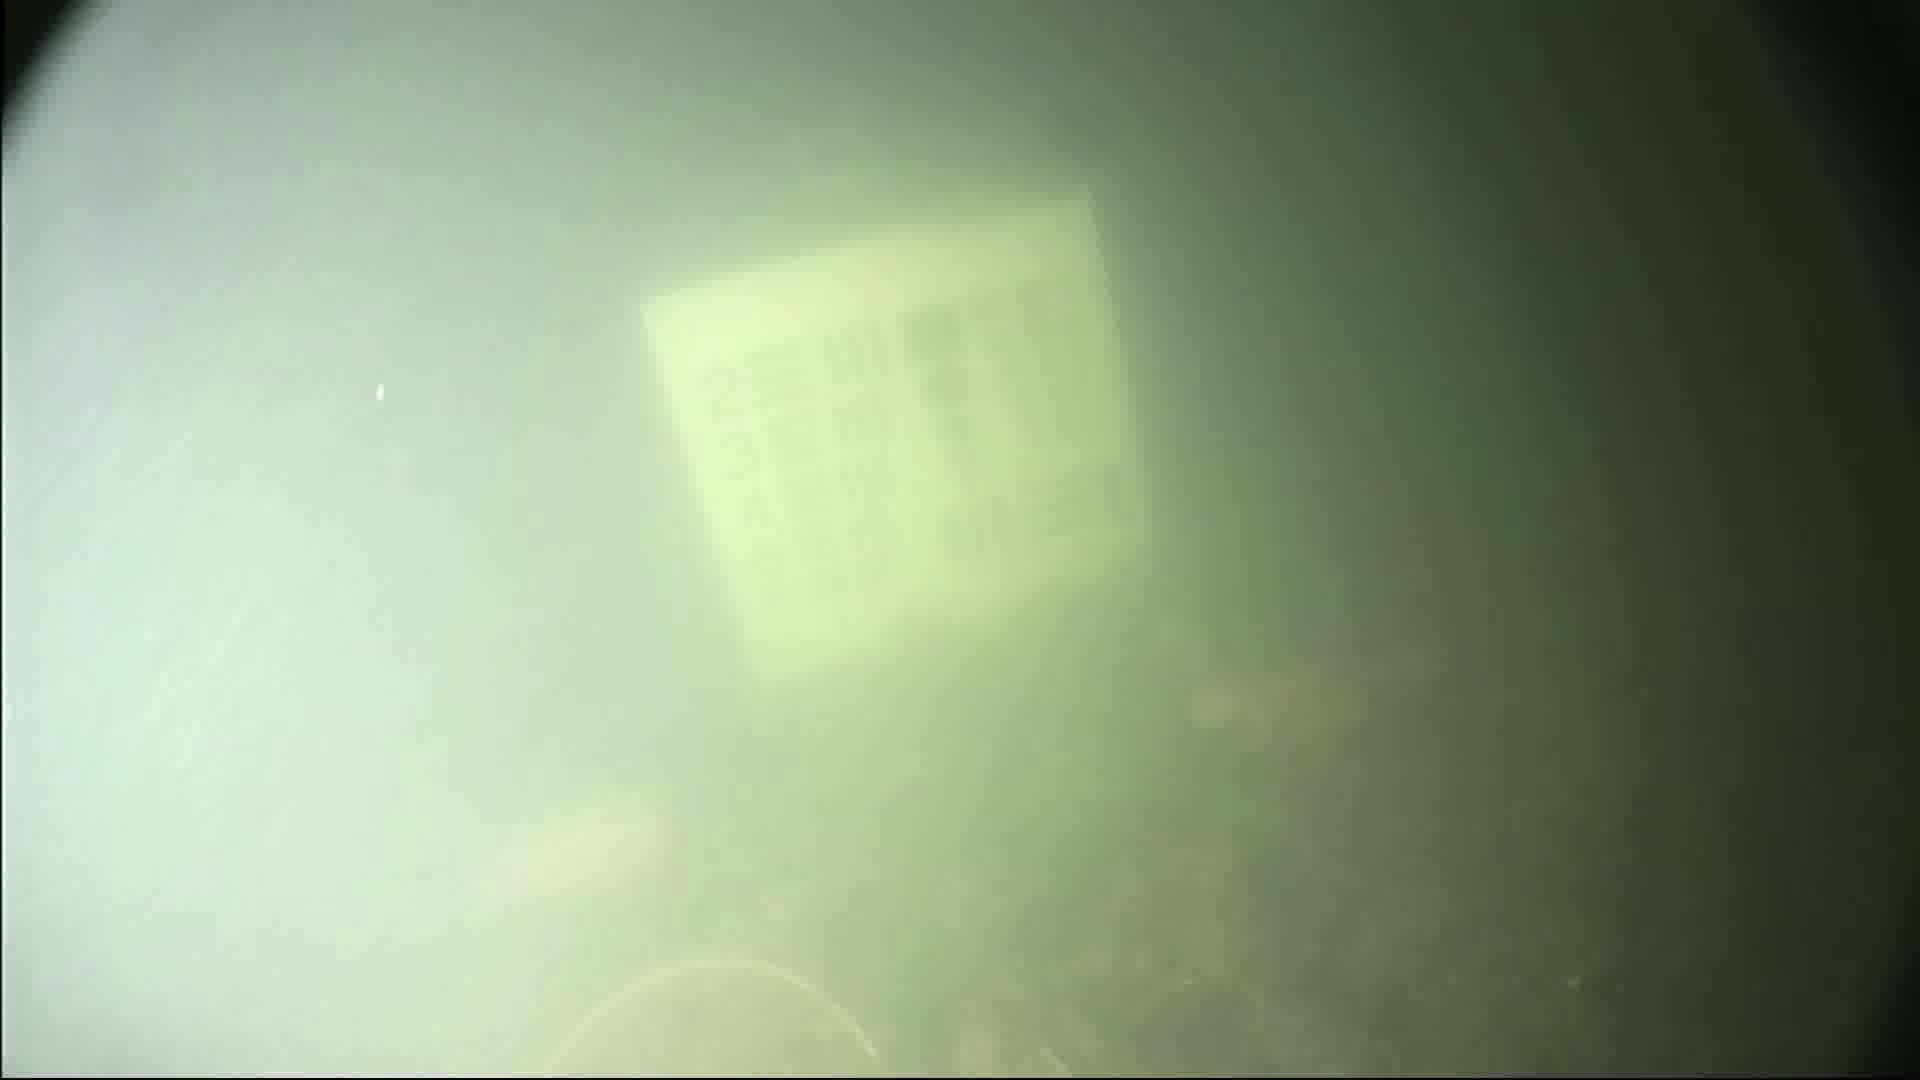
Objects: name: fish